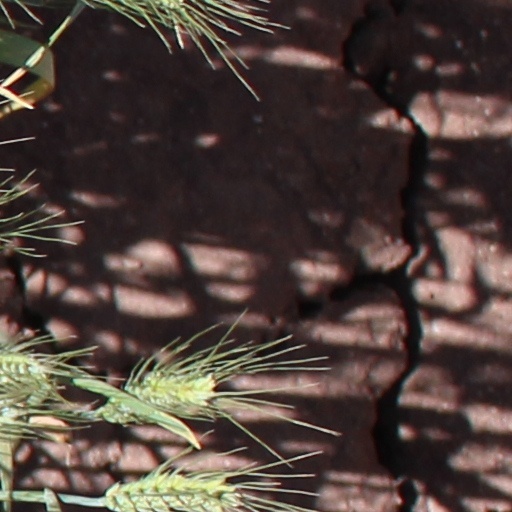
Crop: wheat